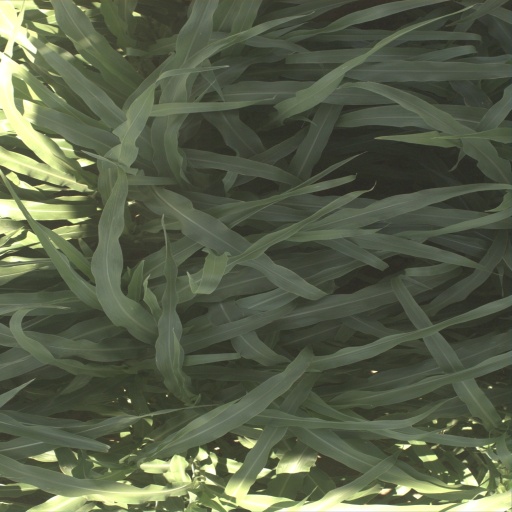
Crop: sorghum